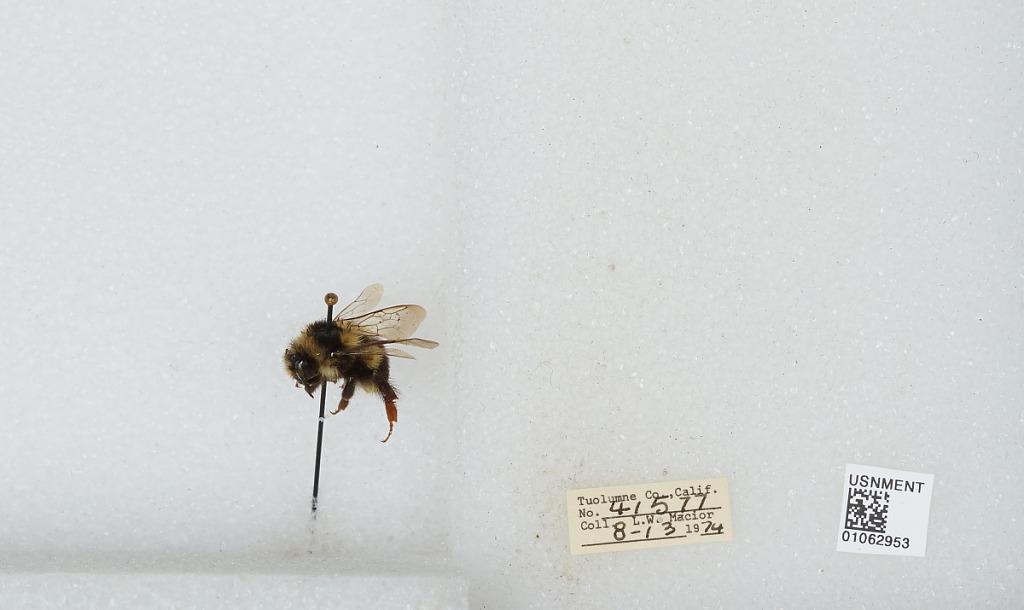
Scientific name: Bombus bifarius nearcticus
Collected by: L. Macior
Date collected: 1974-8-13
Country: United States
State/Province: California
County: Tuolumne
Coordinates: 38.02, -119.93